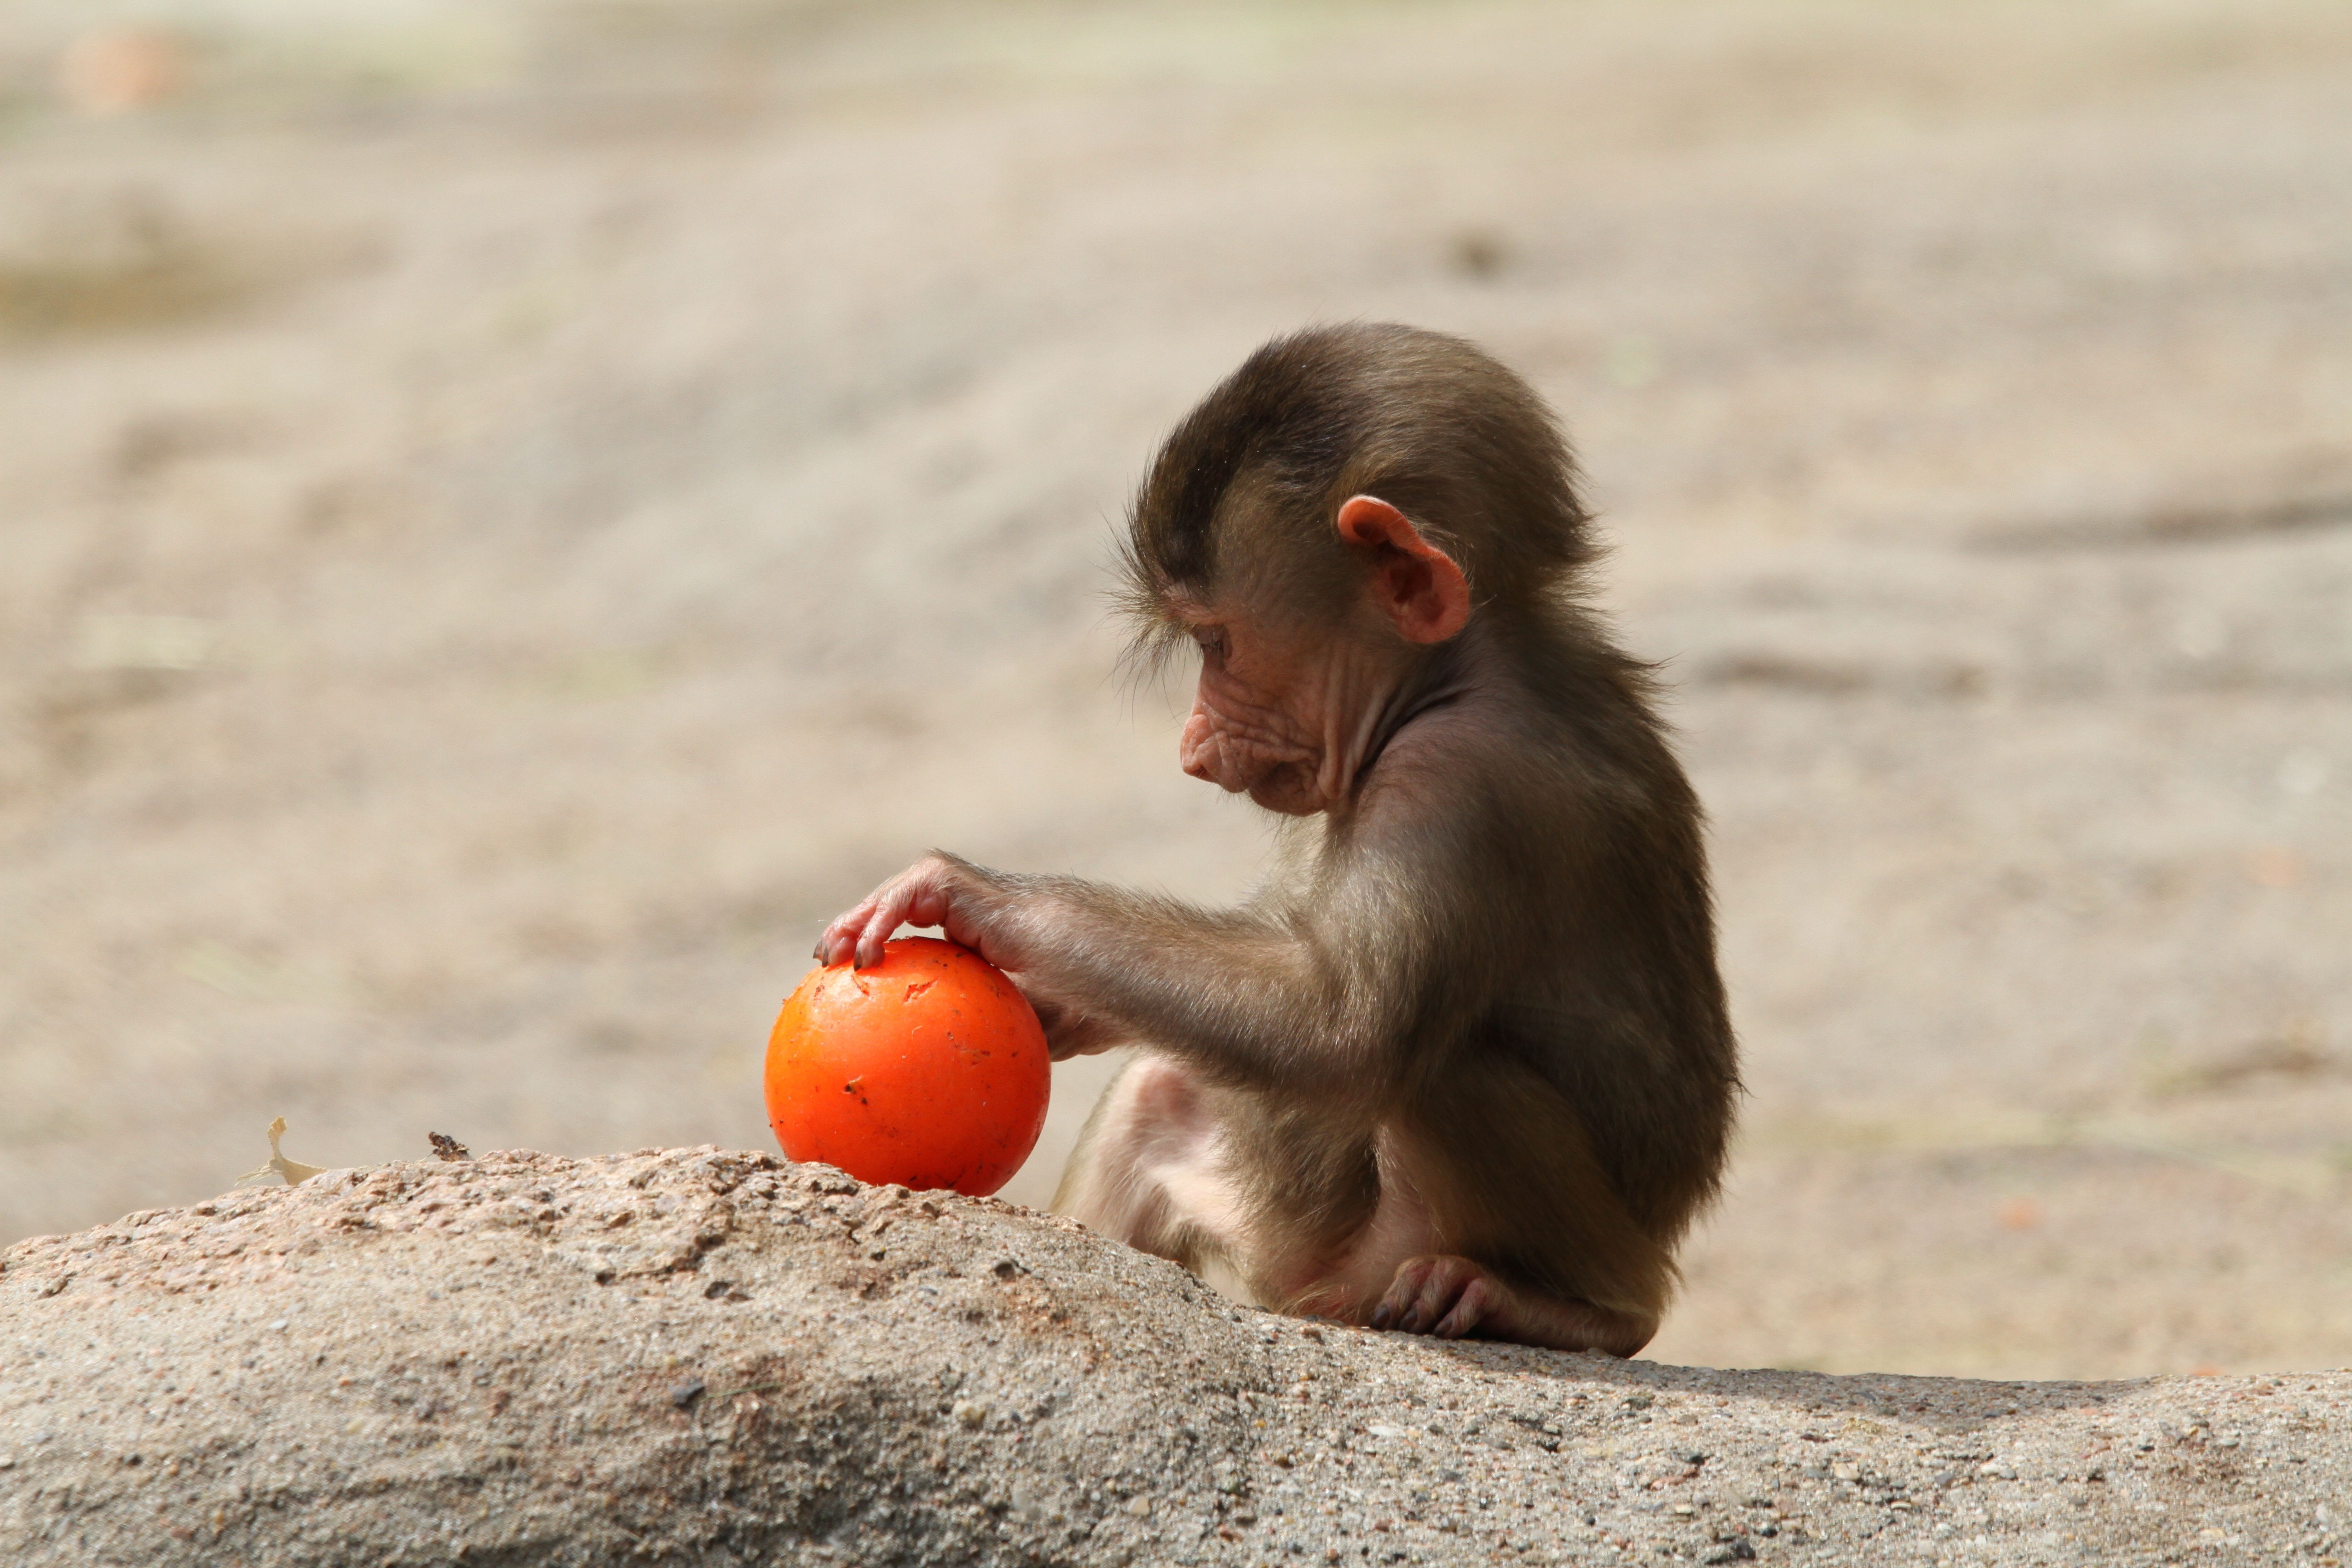
wildlife, mammal, fauna, primate, baboon, macaque, old world monkey, baby baboon, playing baboon